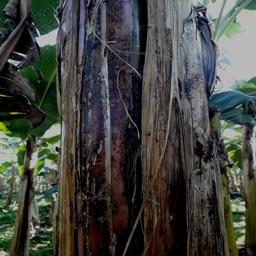
Label: PSEUDOSTEM WEEVIL